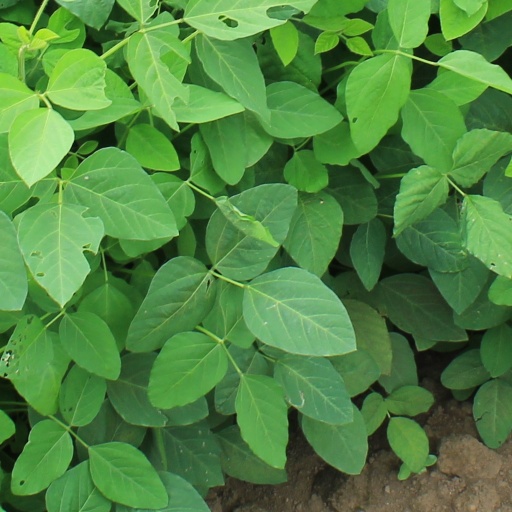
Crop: soybean